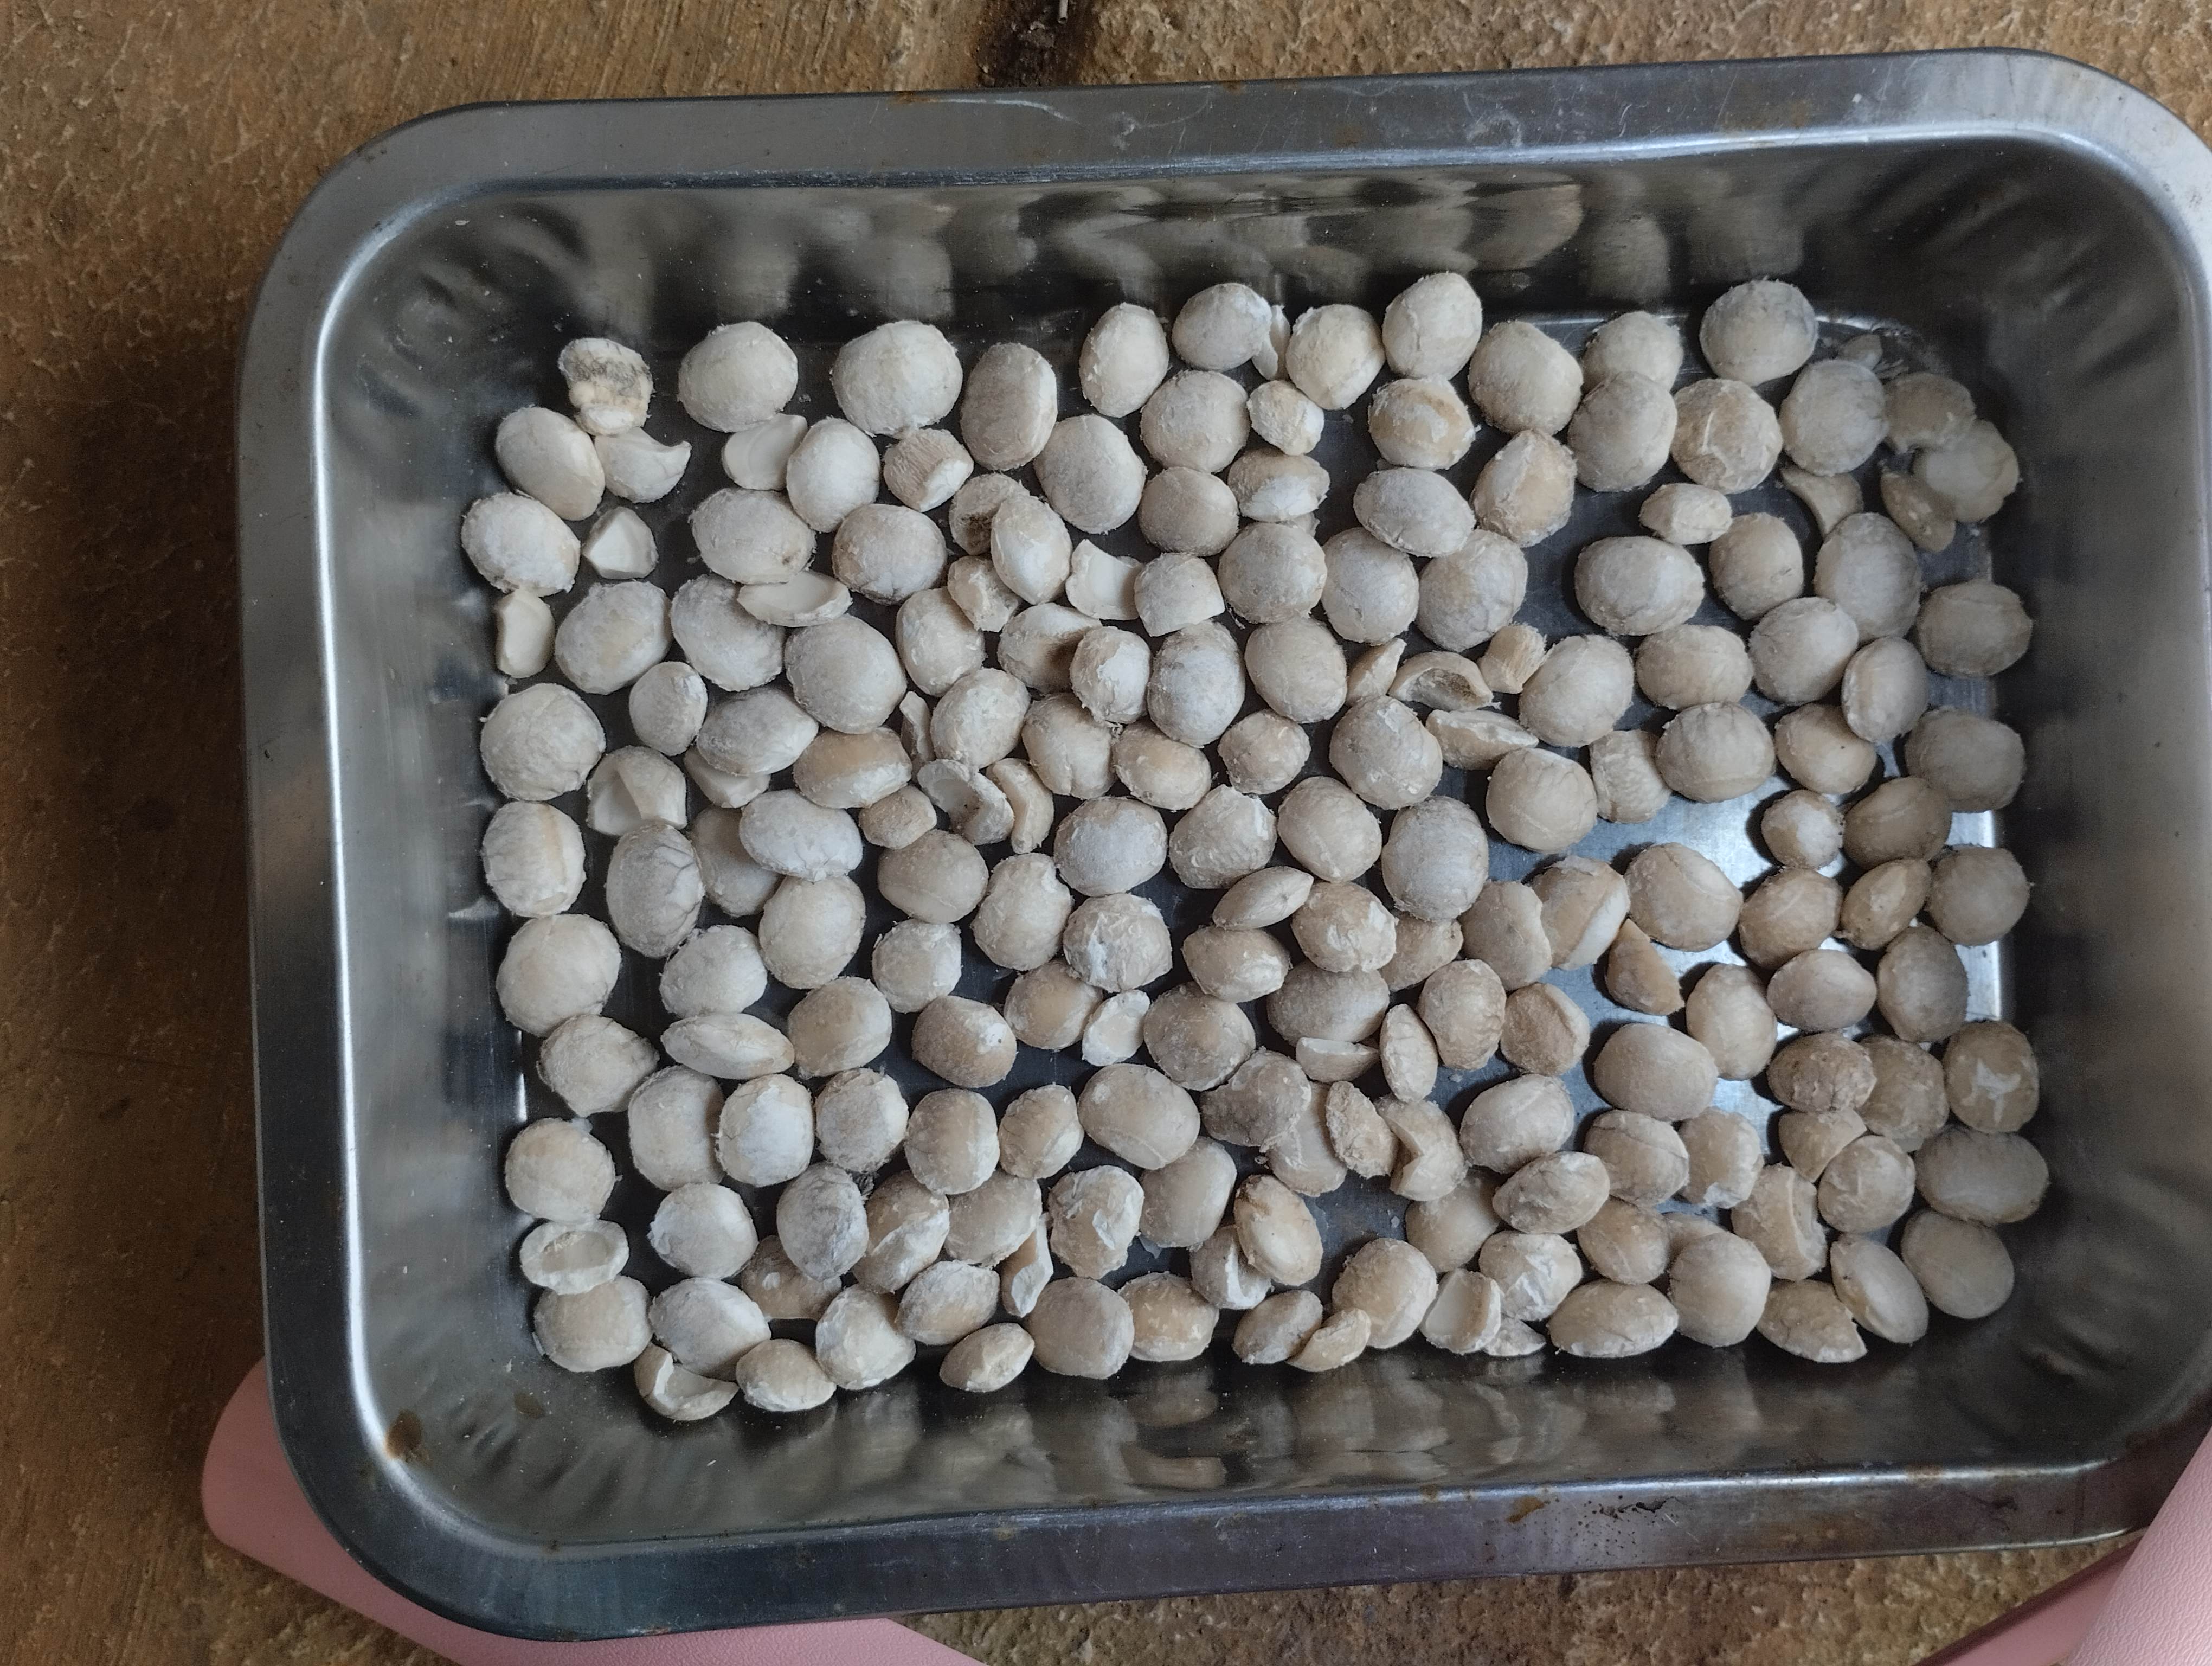
Label: bagus (good seed)